Rydeen Hagane

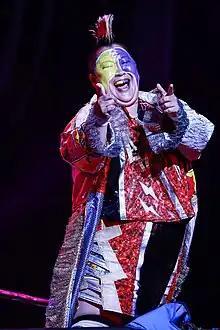
Hagane in July 2023

better known by her ring name is a Japanese professional wrestler currently working as a freelancer and is best known for her tenure with the Japanese promotion Pure-J, and JWP Joshi Puroresu.